Operation Mosaic

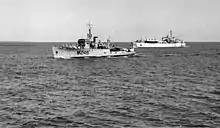
Corvette (left) and Landing Ship, Tank, (right), bound for Montebello Islands

Adams arrived at the Montebello Islands on 22 April, and was sufficiently impressed with the progress of works to schedule a scientific rehearsal (involving only the scientific party) for 27 April. A second scientific rehearsal was held on 2 May, followed by a full rehearsal (involving all personnel) on 5 May. The fissile material was delivered by an RAF Hastings to Onslow, from where it was collected by HMS "Alert" on 11 May, and delivered to the Montebello Islands the following day. Five members of the AWTSC, Leslie H. Martin, Ernest Titterton, Cecil Eddy, Butement and Dwyer, arrived at Onslow and were flown to "Narvik" by helicopter on 14 May. The following day, Martell set 16 May as the date for the test. The nuclear test series generated protests in Perth, and the deputy premier of Western Australia, John Tonkin, promised to discuss demands for an end to them. Martin and Titterton confronted Martell and Adams, and Martin told them that without sufficient information about the nature of the tests, the AWTSC could not approve them. That it had a veto came as a surprise, because that was not what their orders from London said. Penney sent a message to Adams 10 May: